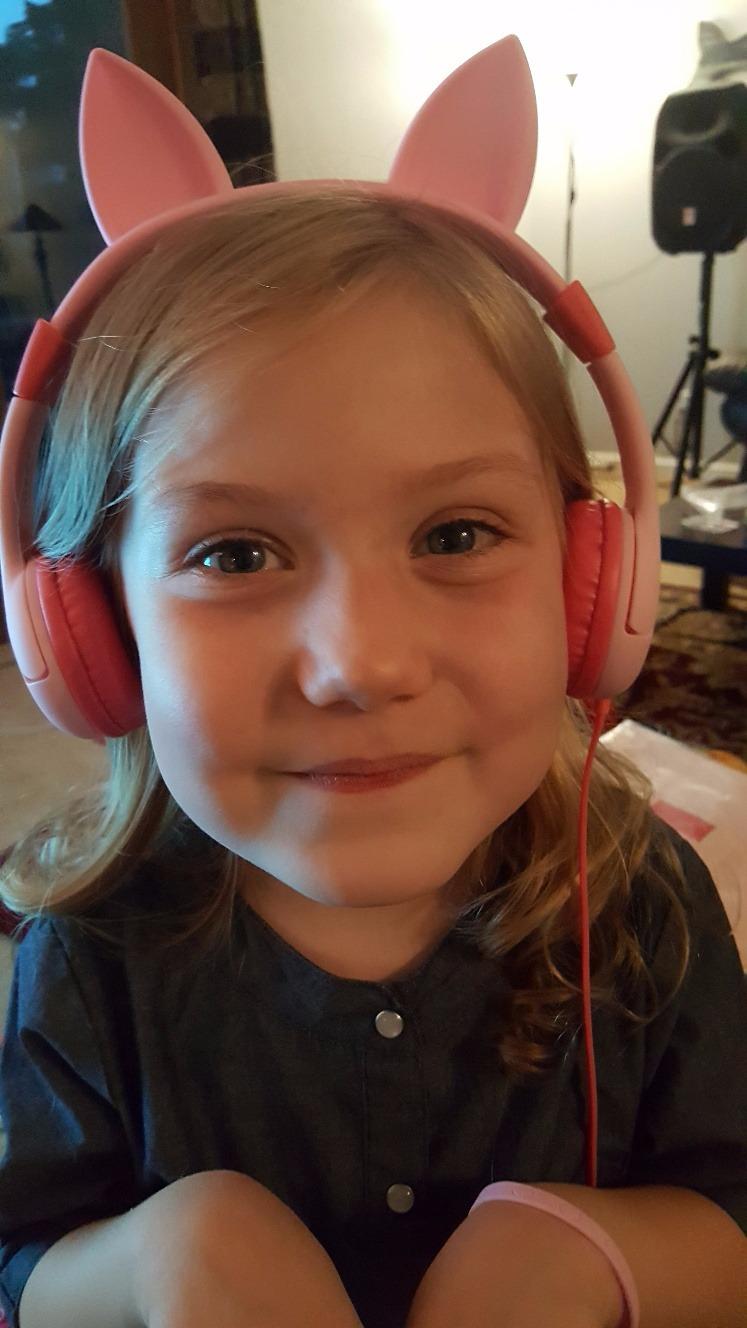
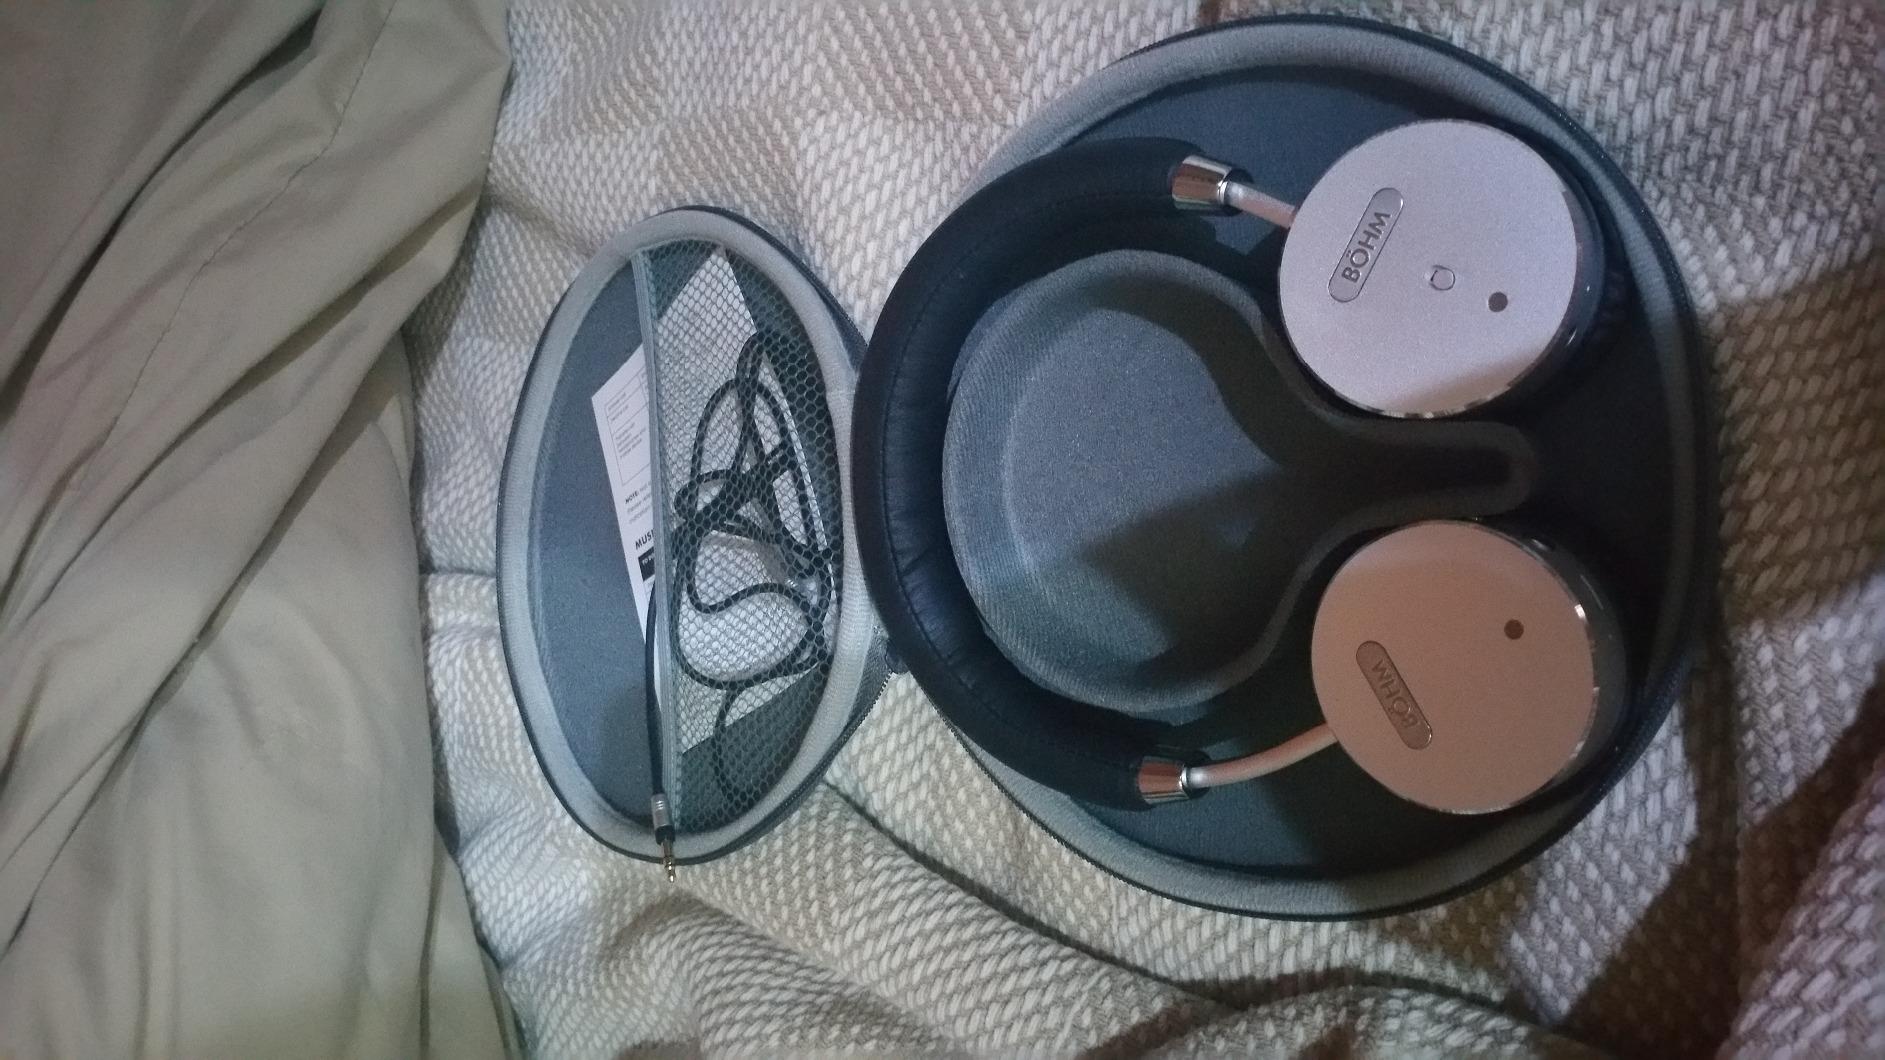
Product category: headphones
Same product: no